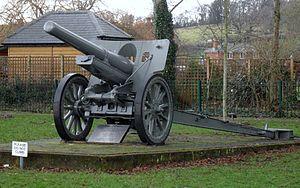
L' Obusier Type 96 15 cm était un obusier lourd de 150 mm utilisé par l'Armée Impériale Japonaise durant la Seconde Guerre mondiale. Il a été conçu pour remplacer l'obusier Type 4 de même calibre au sein des unités de combats à partir de 1937. La dénomination Type 96 indique que cette pièce d'artillerie a été adoptée par l'Armée en l'an 2596 du calendrier japonais soit 1936 dans notre calendrier grégorien.